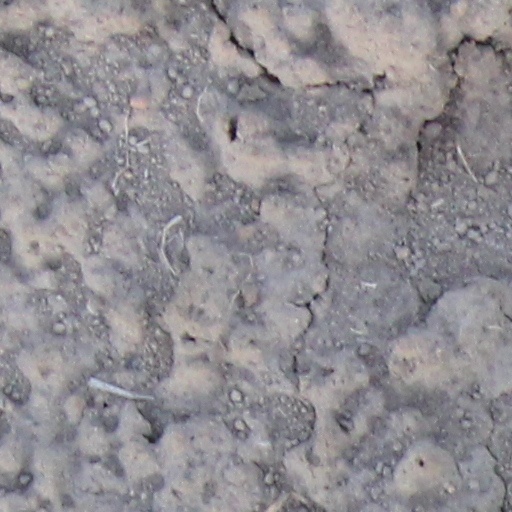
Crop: wheat